Hinduism

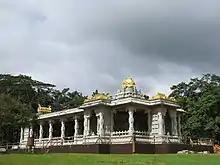
Kauai Hindu monastery in Kauai Island in Hawaii is the only Hindu monastery in the North American continent.

Some pilgrimages are part of a "Vrata" (vow), which a Hindu may make for a number of reasons. It may mark a special occasion, such as the birth of a baby, or as part of a rite of passage such as a baby's first haircut, or after healing from a sickness. It may also be the result of prayers answered. An alternative reason for Tirtha, for some Hindus, is to respect wishes or in memory of a beloved person after his or her death. This may include dispersing their cremation ashes in a Tirtha region in a stream, river or sea to honour the wishes of the dead. The journey to a Tirtha, assert some Hindu texts, helps one overcome the sorrow of the loss.